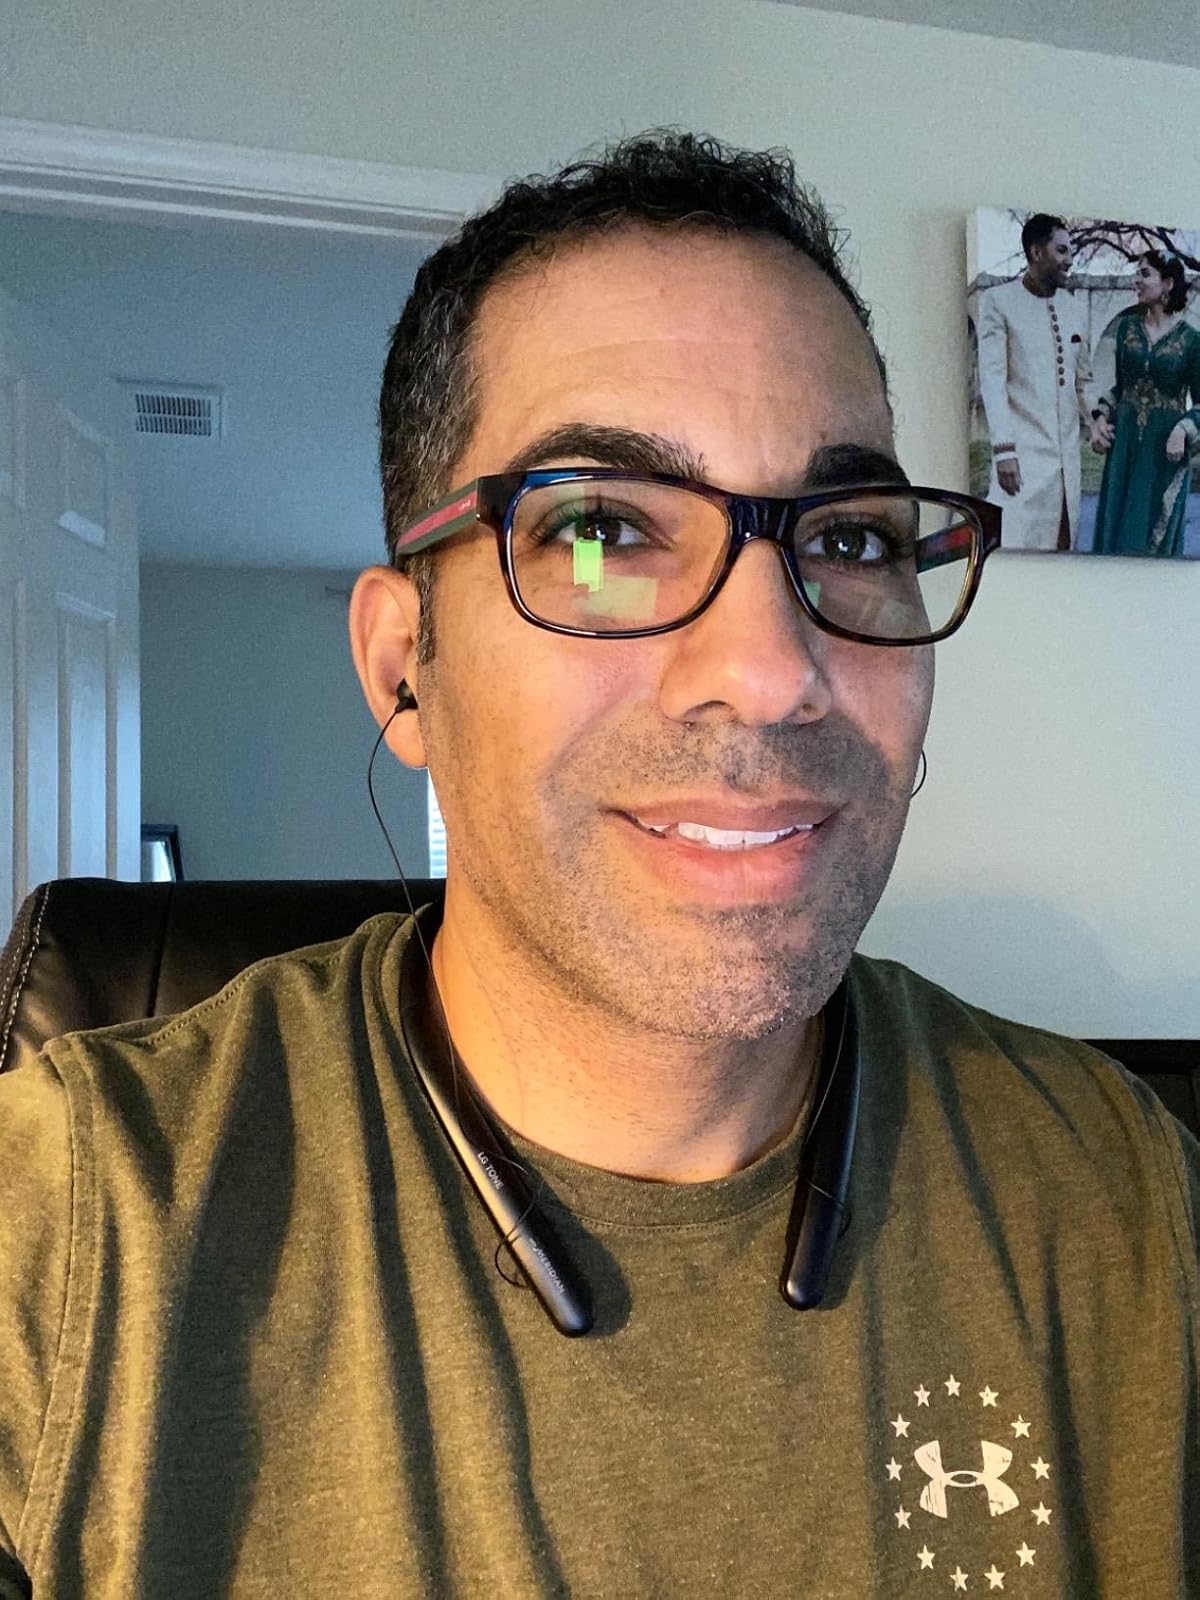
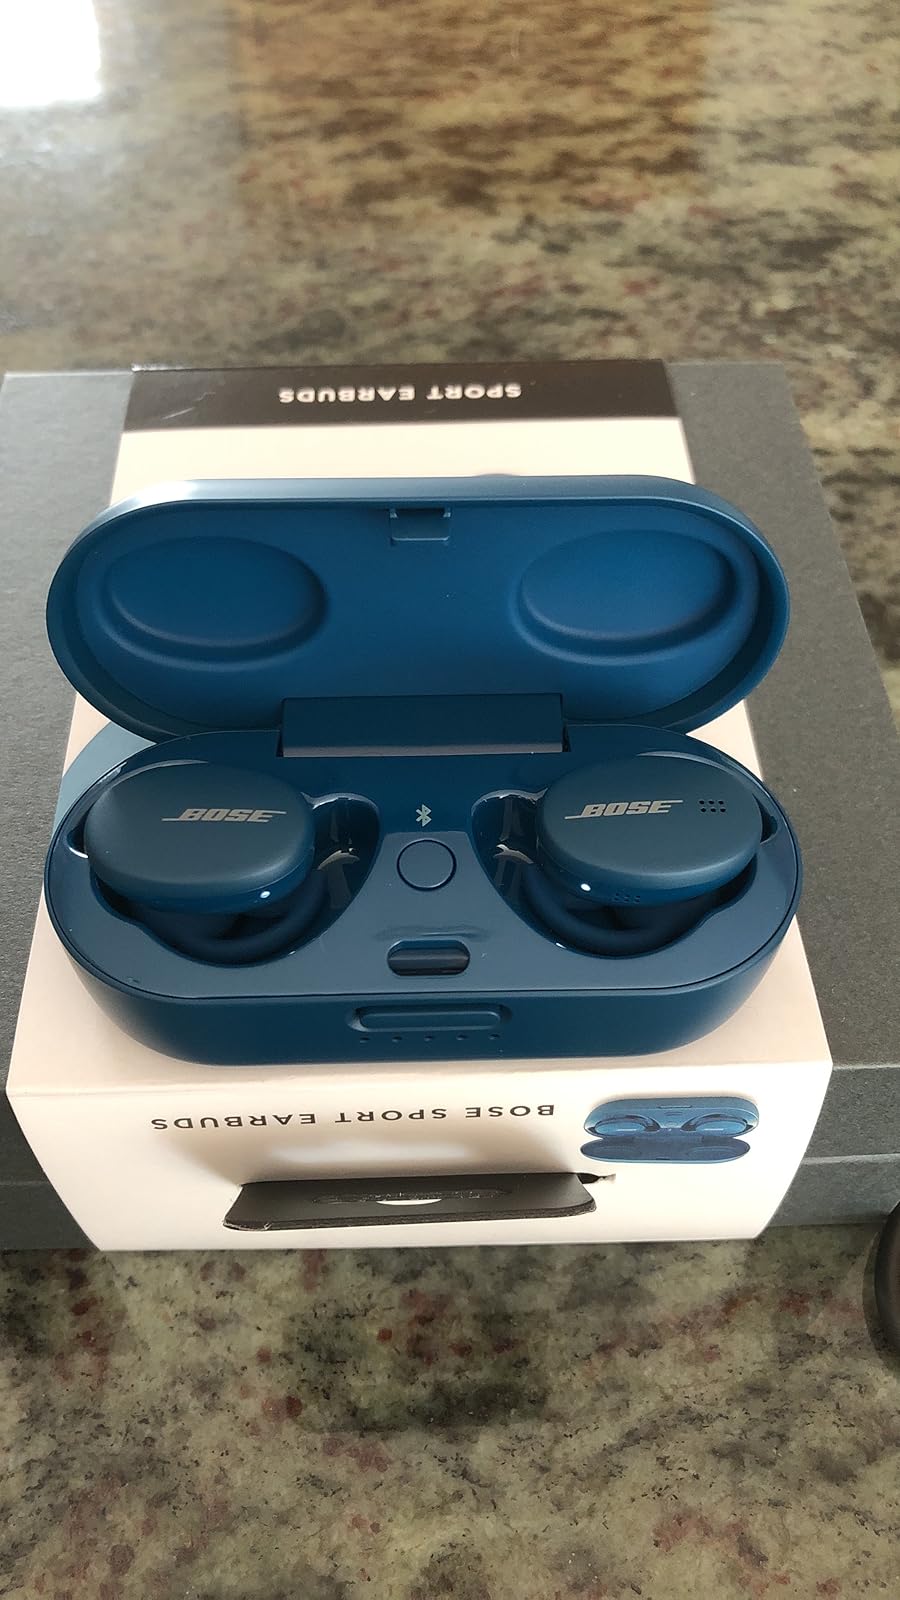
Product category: earbuds
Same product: no